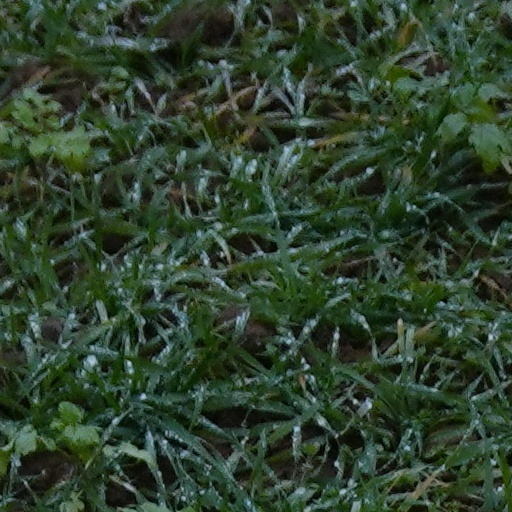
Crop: wheat